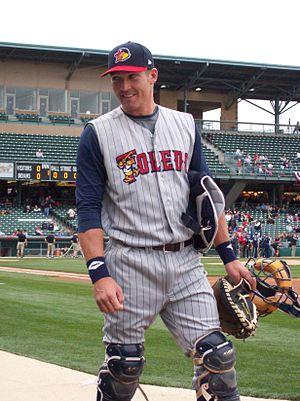
Dusty Mitchell Ryan, né le 2 septembre 1984 à Merced aux États-Unis, est un joueur américain de baseball évoluant en Ligue majeure de baseball avec les Mets de New York au poste de receveur.